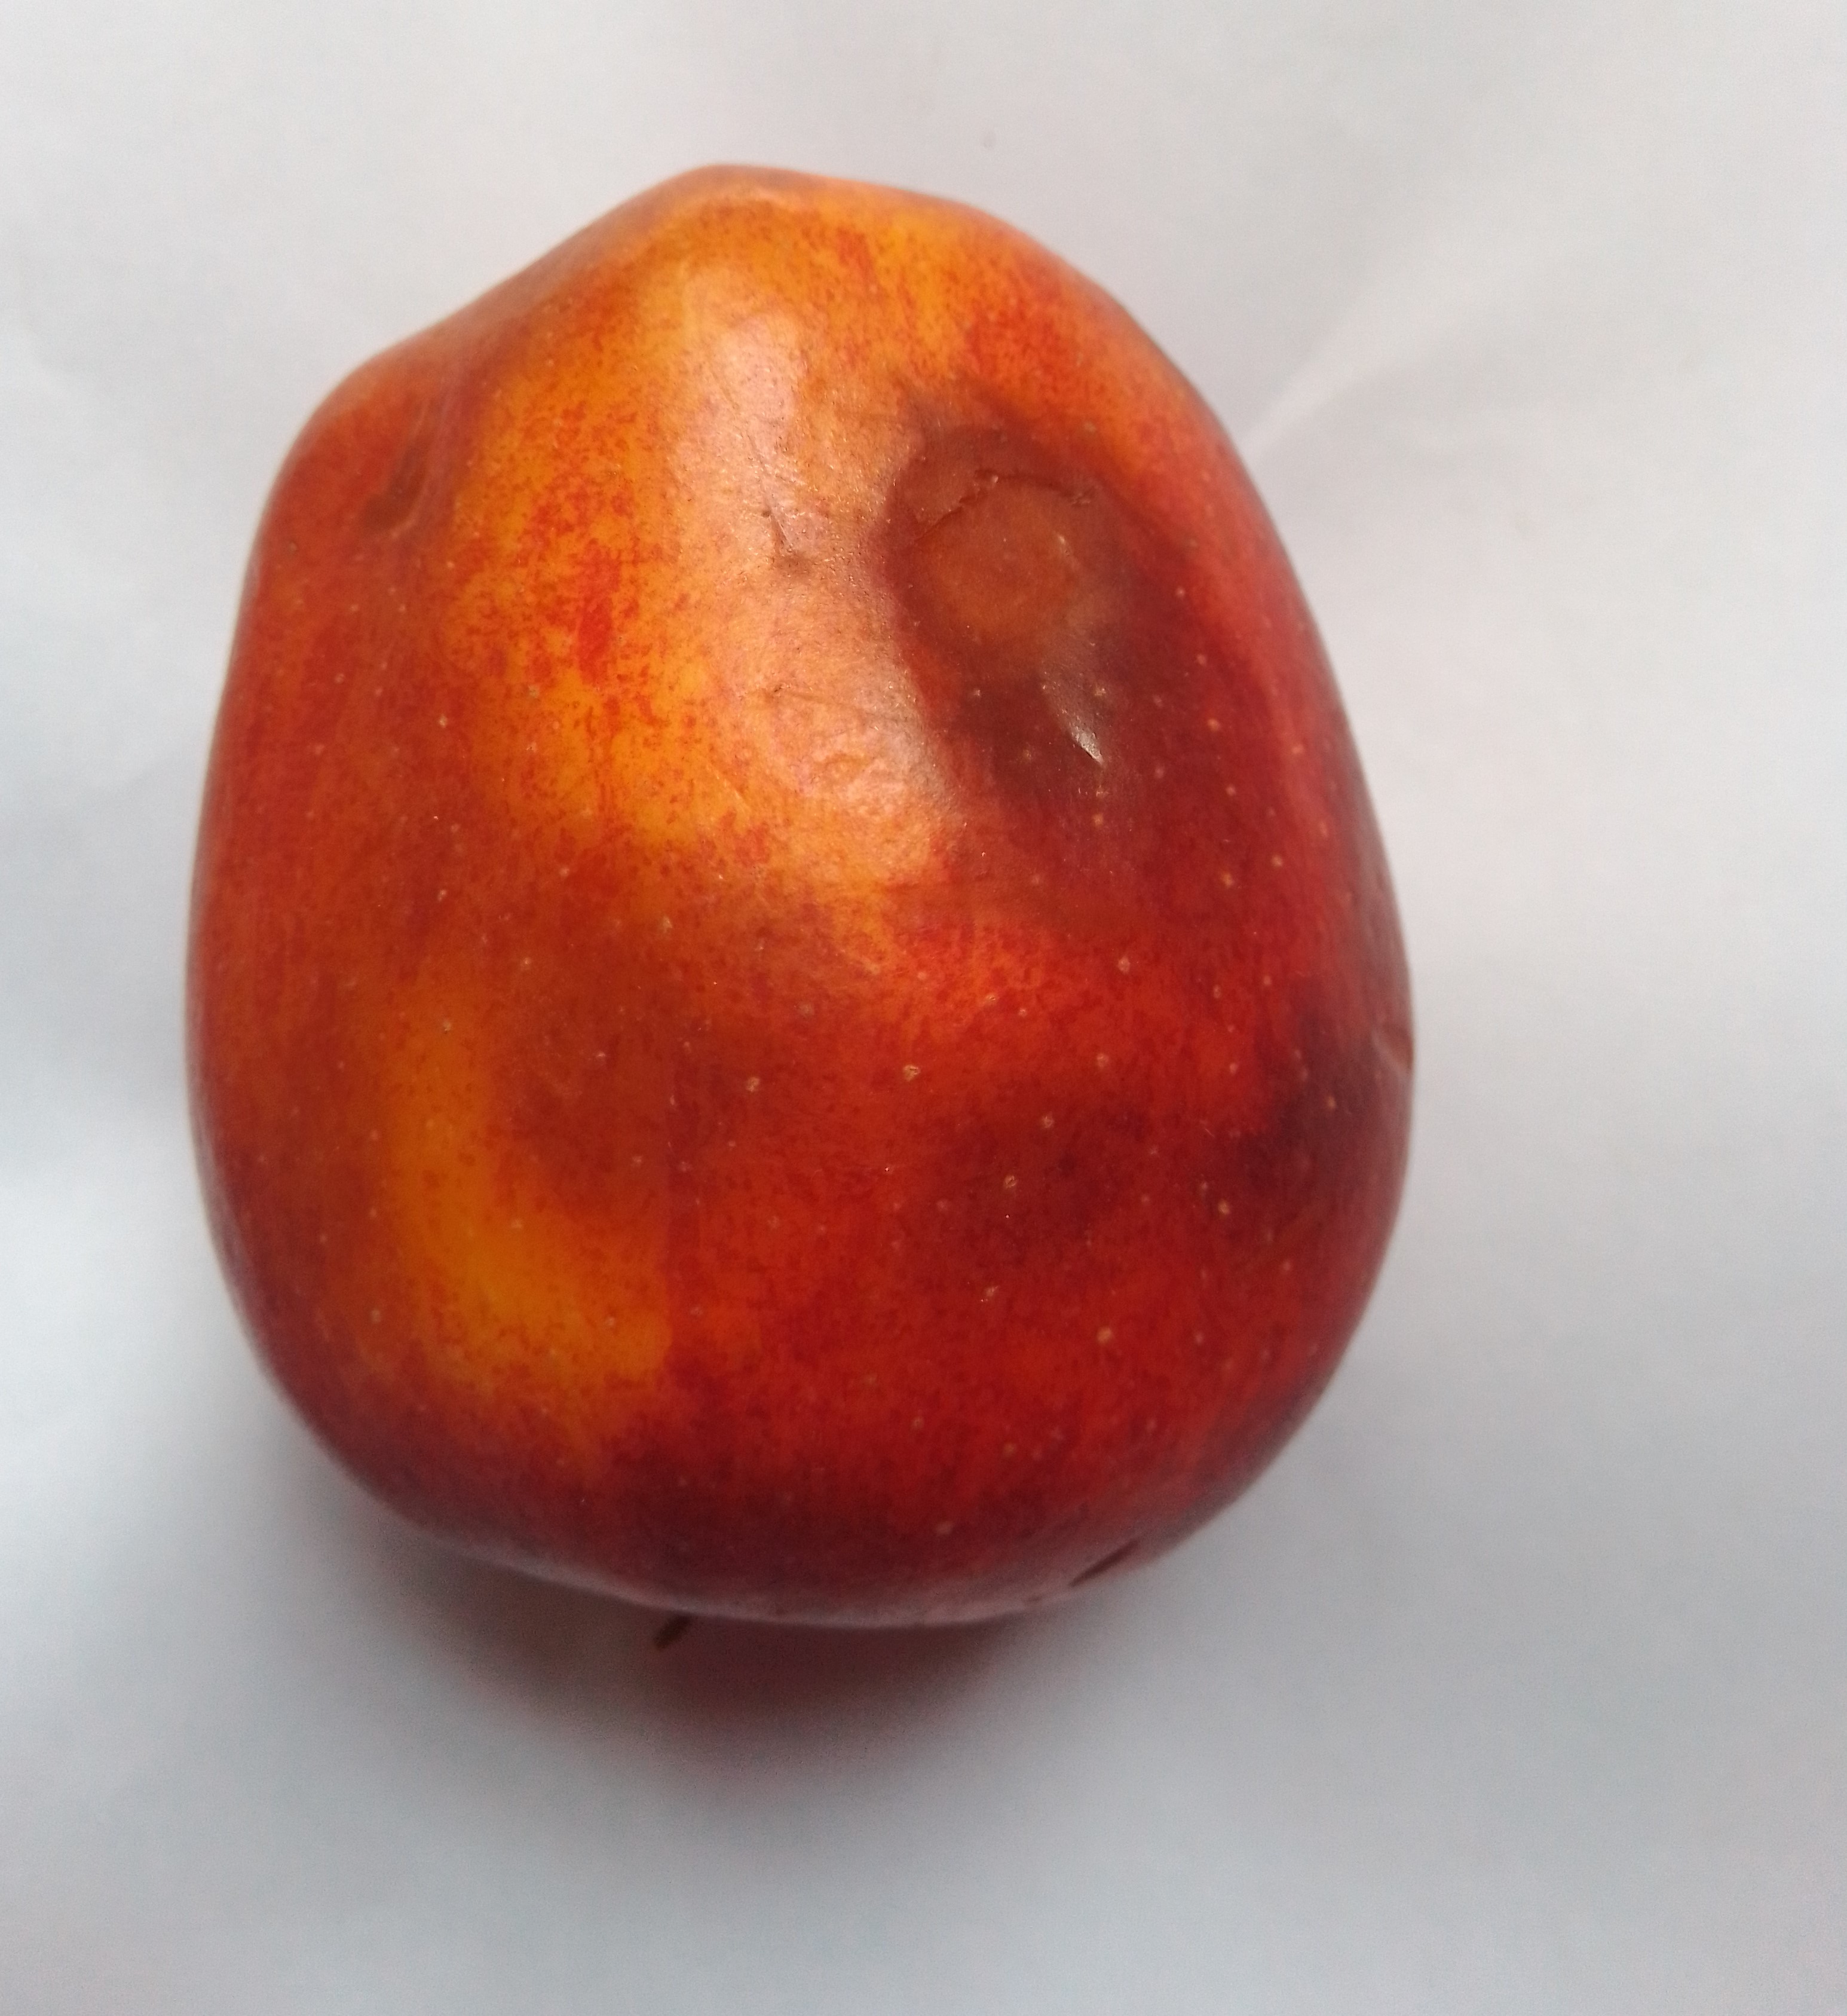
Fruit: apple
Condition: rotten